Christianity and other religions

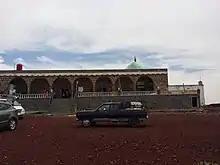
The Druze Maqam al-Masih (Jesus) in As-Suwayda Governorate: Both religions revere Jesus.

Christianity and Druze are Abrahamic religions that share a historical traditional connection with some major theological differences. The two faiths share a common place of origin in the Middle East, and consider themselves to be monotheistic.